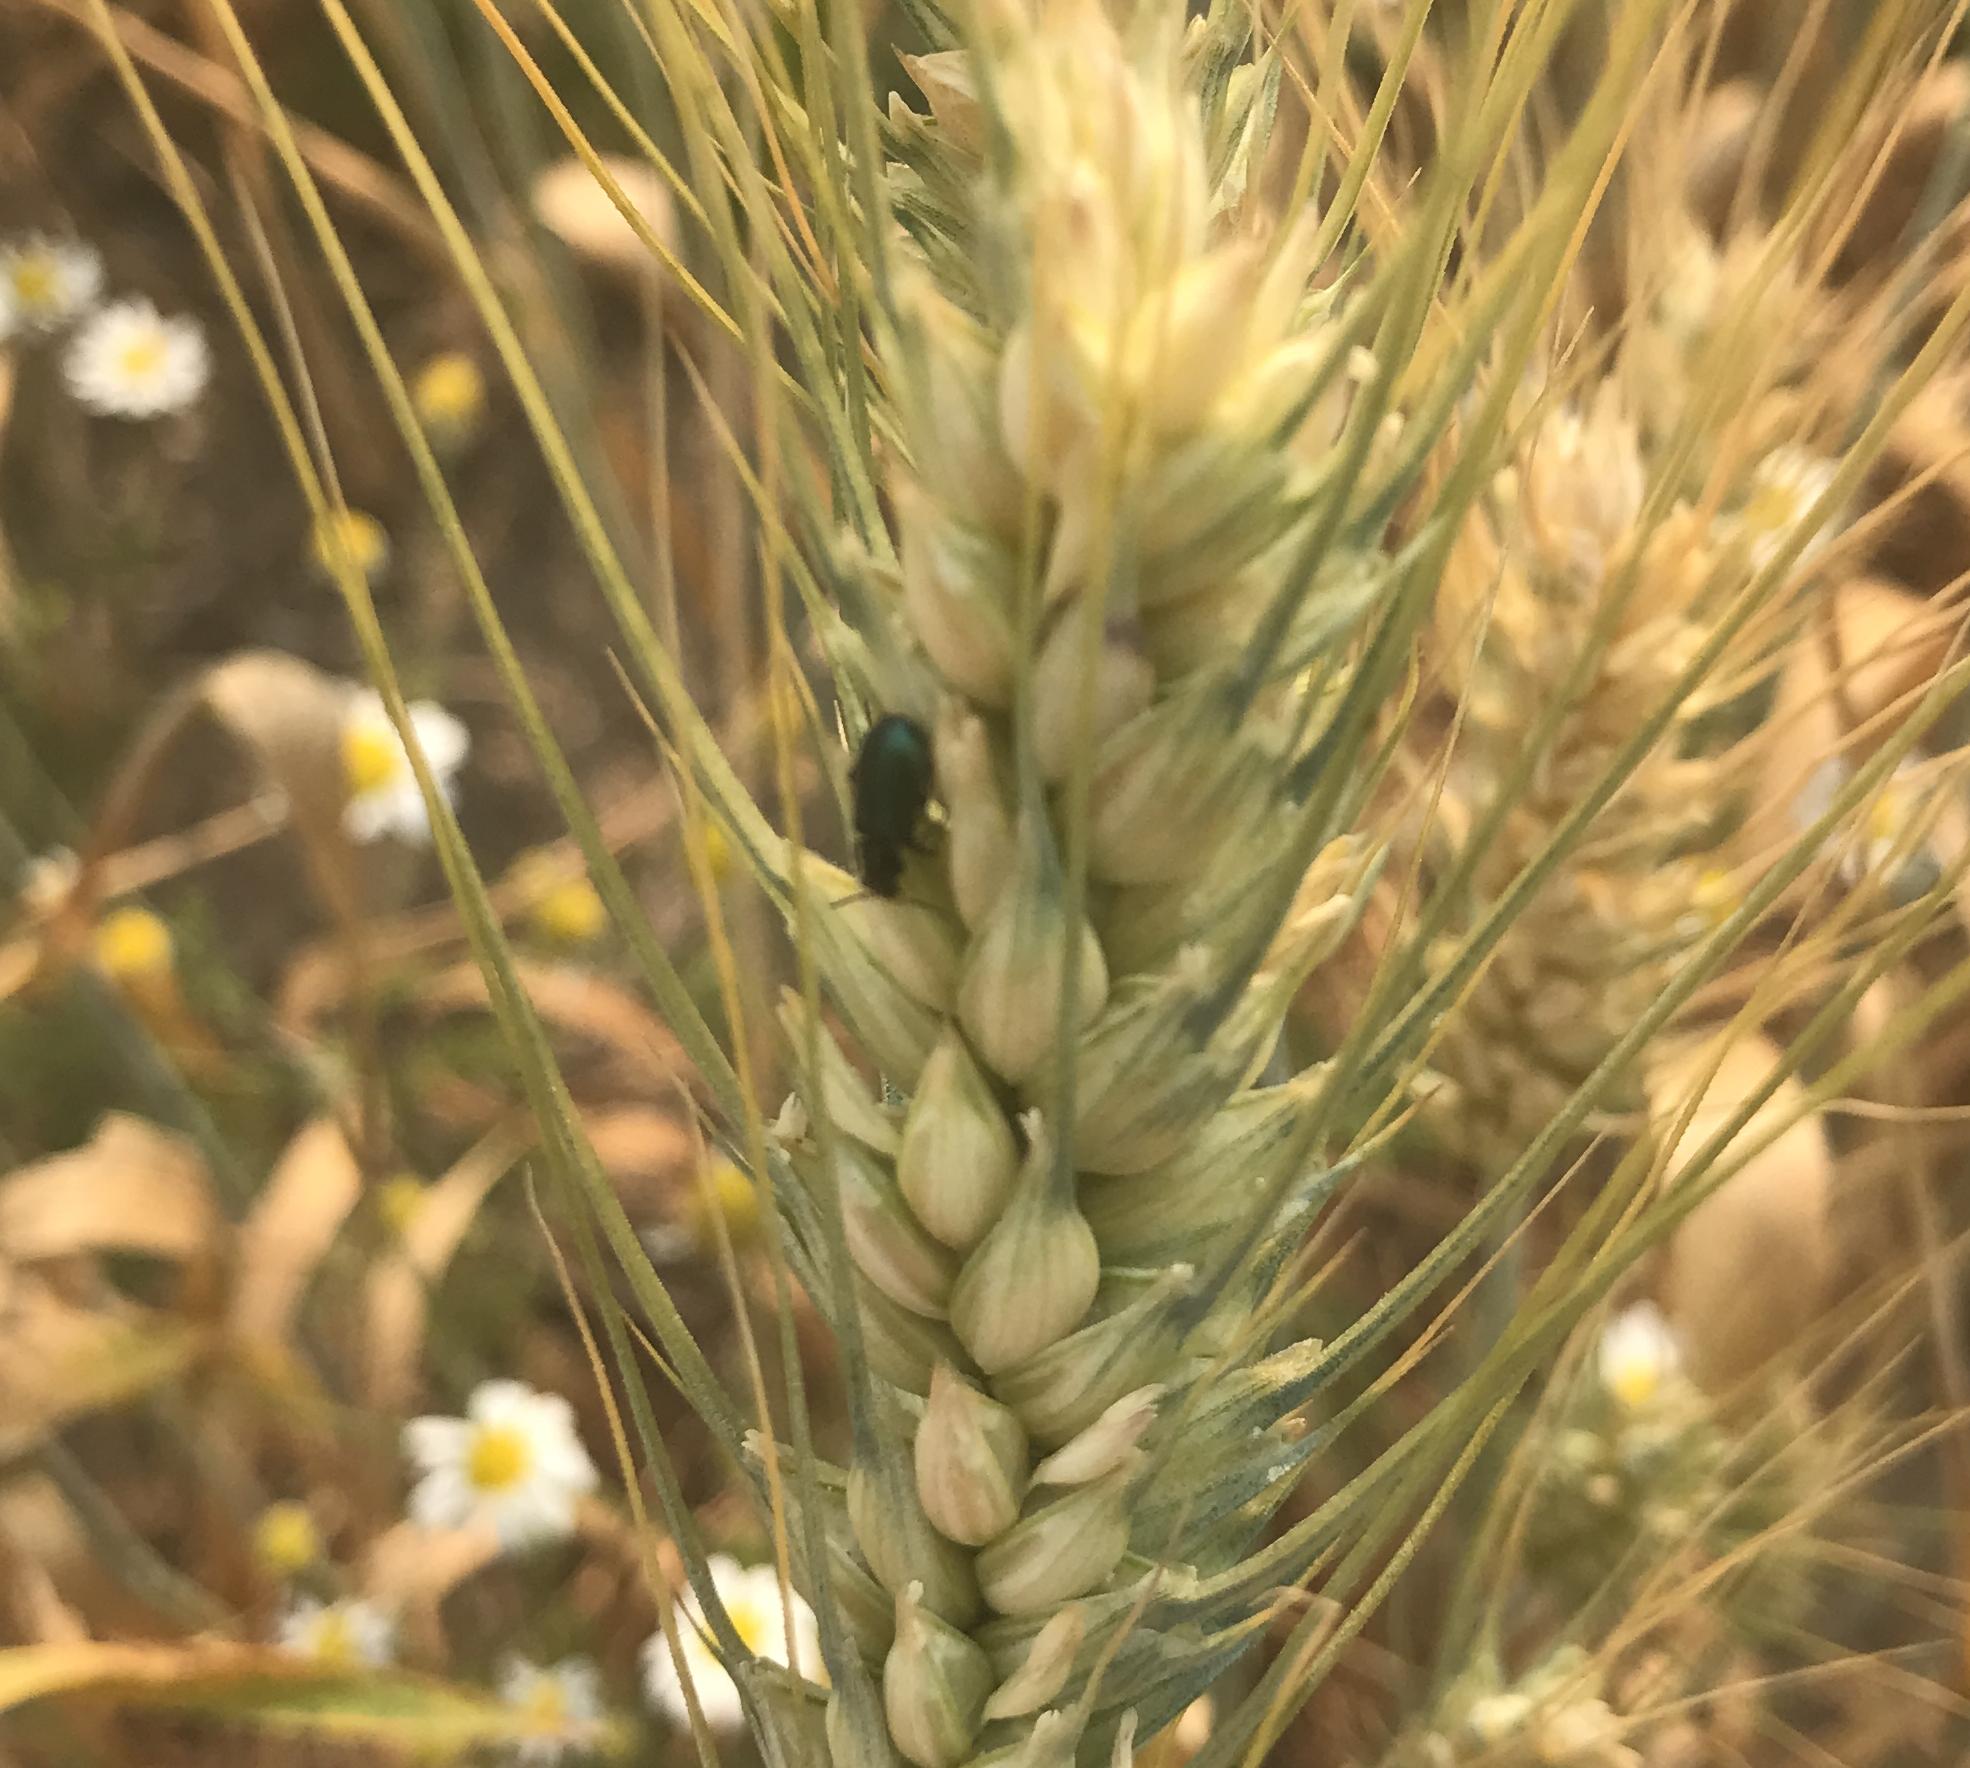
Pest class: predators